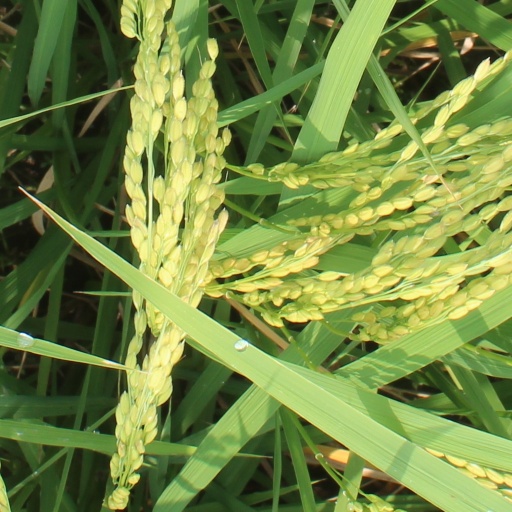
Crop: rice